Hardenbergia violacea

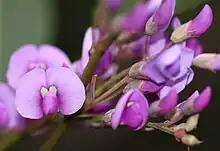
Blossom detail

"Hardenbergia violacea" is a prostrate or climbing sub-shrub with wiry stems up to or more long. The leaves are egg-shaped to lance-shaped, long and wide on a petiole about long. The leaves are leathery, glabrous and paler on the lower surface.